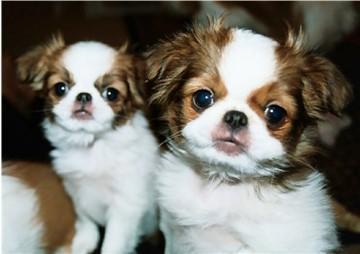
Japanese_spaniel